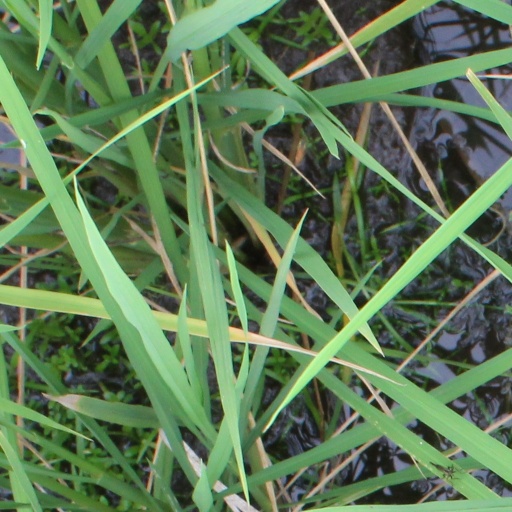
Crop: rice